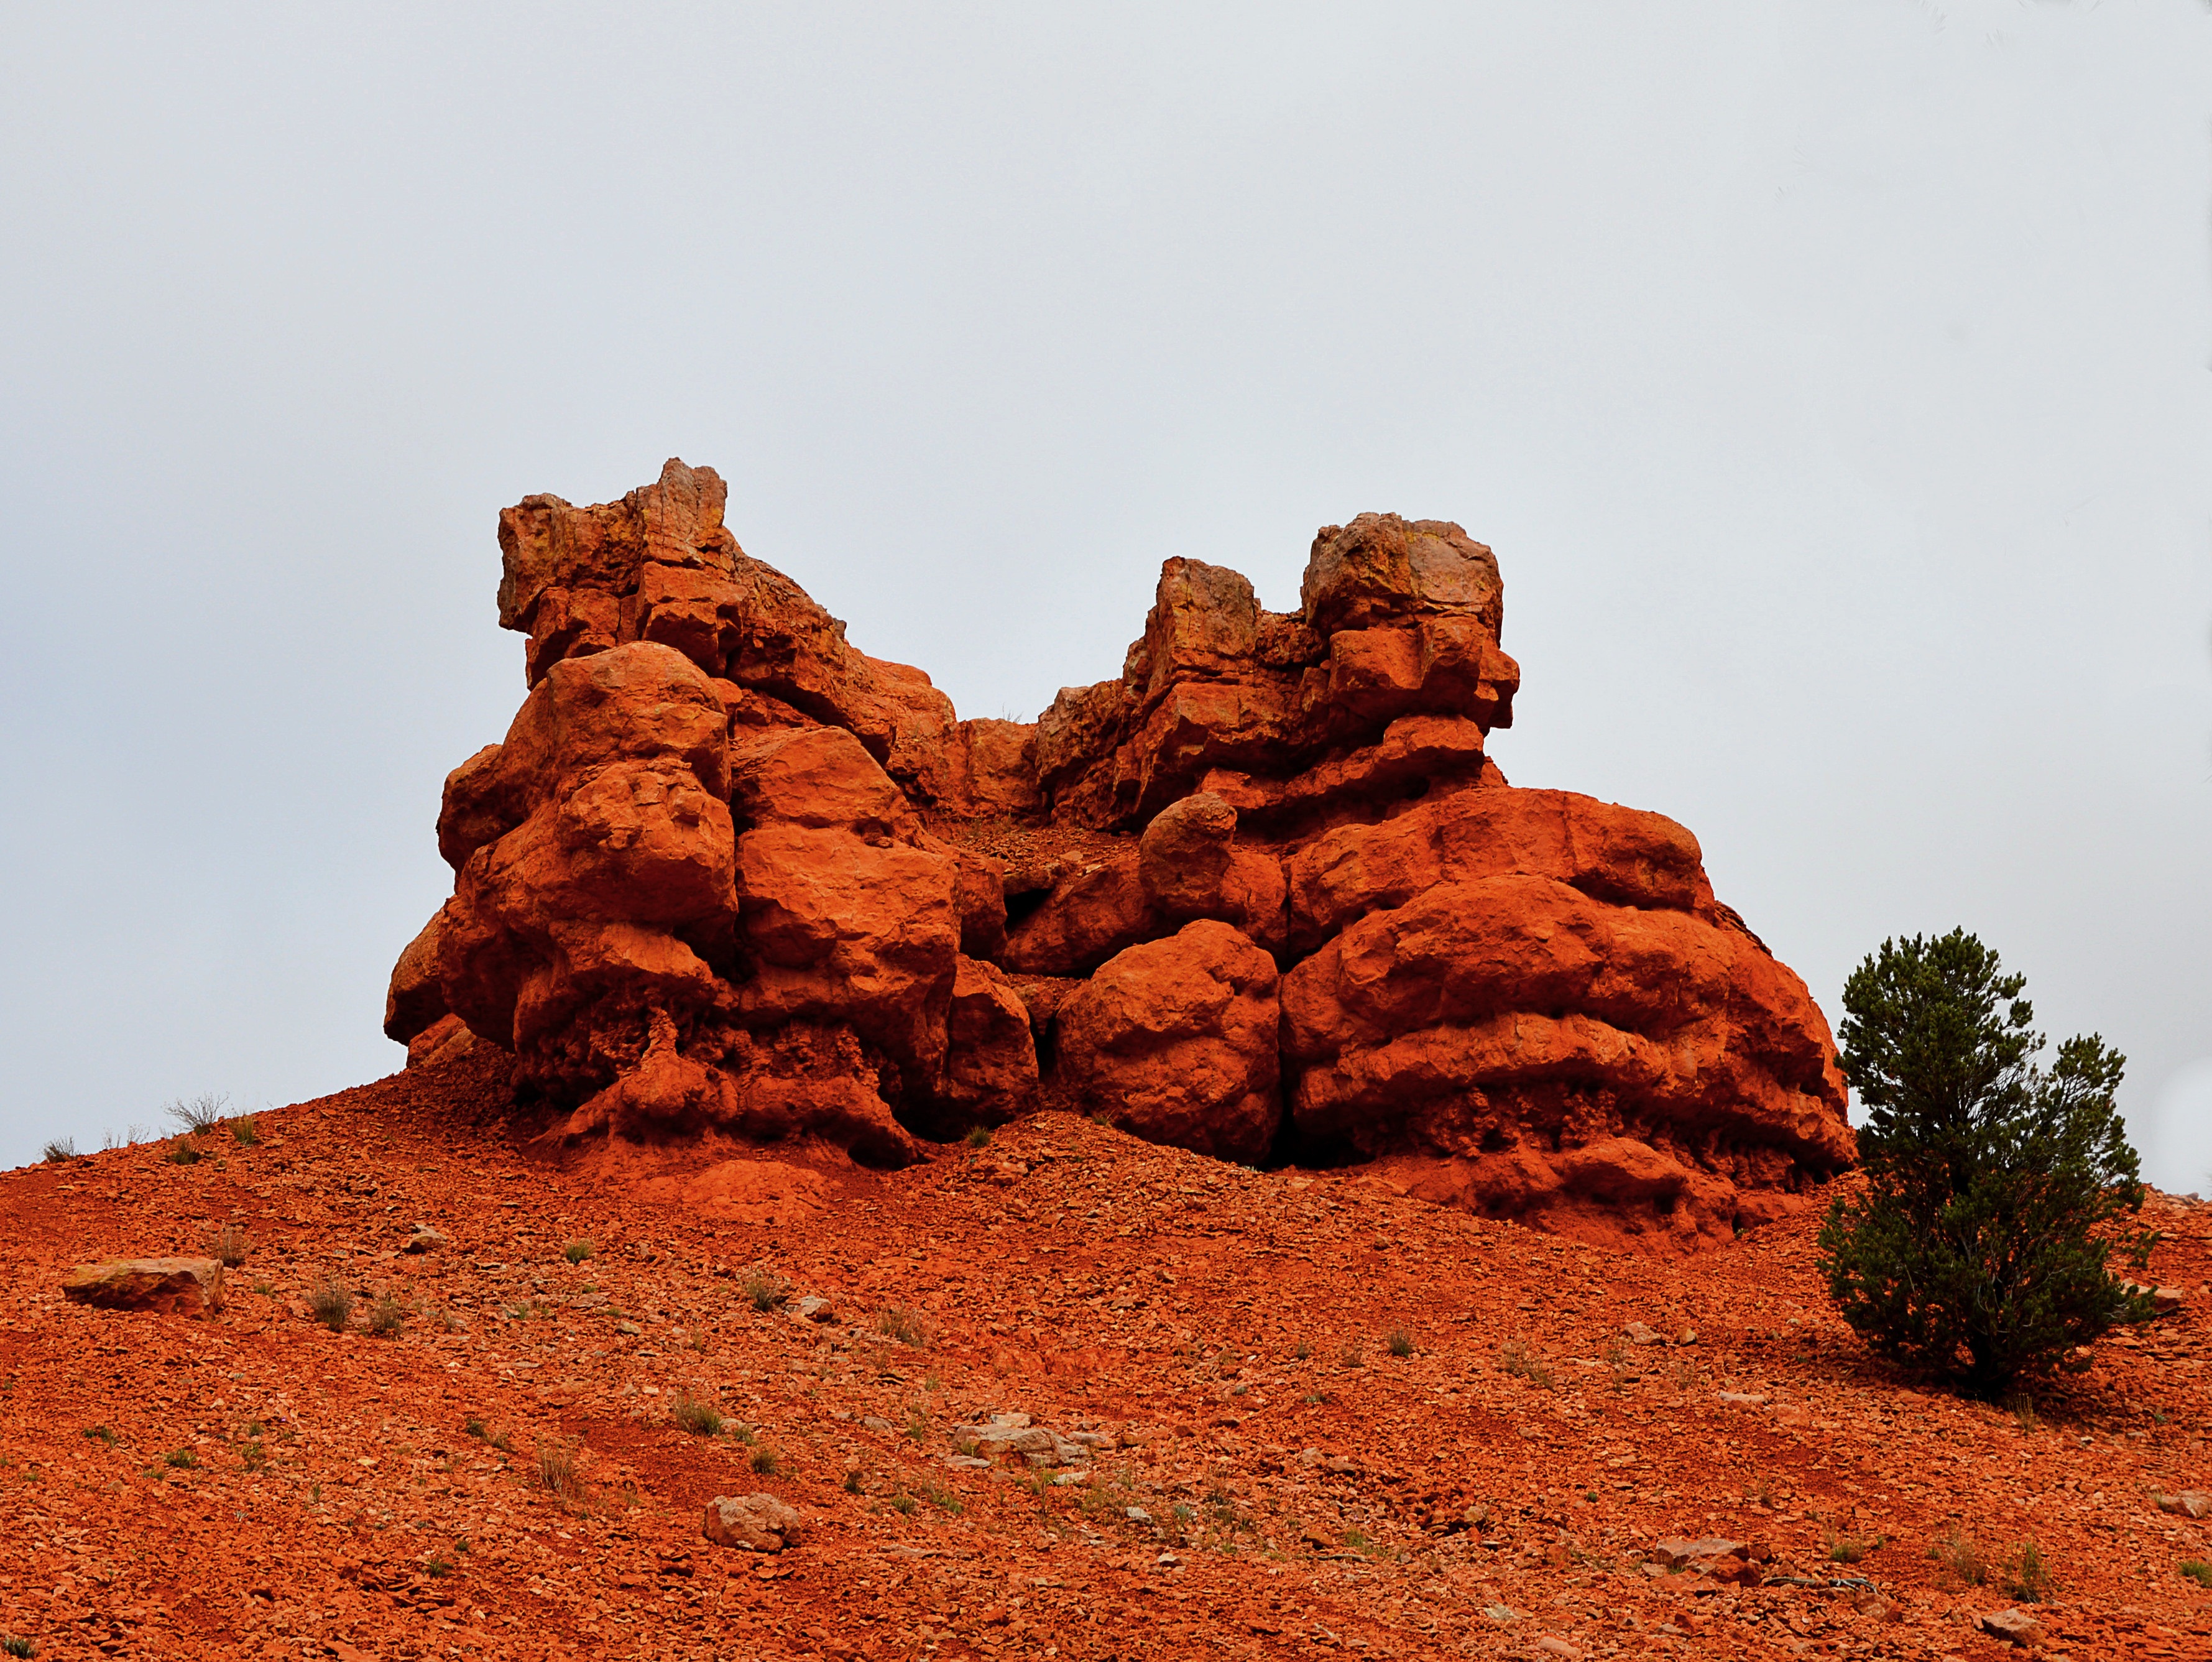
nature, rock, mountain, formation, red, usa, soil, terrain, material, geology, plateau, butte, red canyon, geological phenomenon